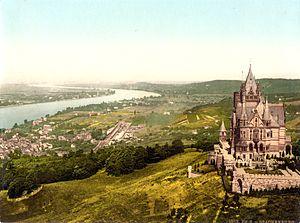
Le château de Drachenburg est un château d’agrément construit sur le Drachenfels à Königswinter dont la construction fut entamée en 1882. Contemporain du château de Neuschwanstein en Bavière, il fut entièrement édifié en un temps record de deux ans dans un style historistique d'inspiration néoromantique. Sa vocation initiale était de servir d'habitation à son propriétaire, le trader et financier devenu plus tard baron Stephan von Sarter ; il n'y vécut finalement jamais. Après sa mort, le château eut de nombreux usages différents.